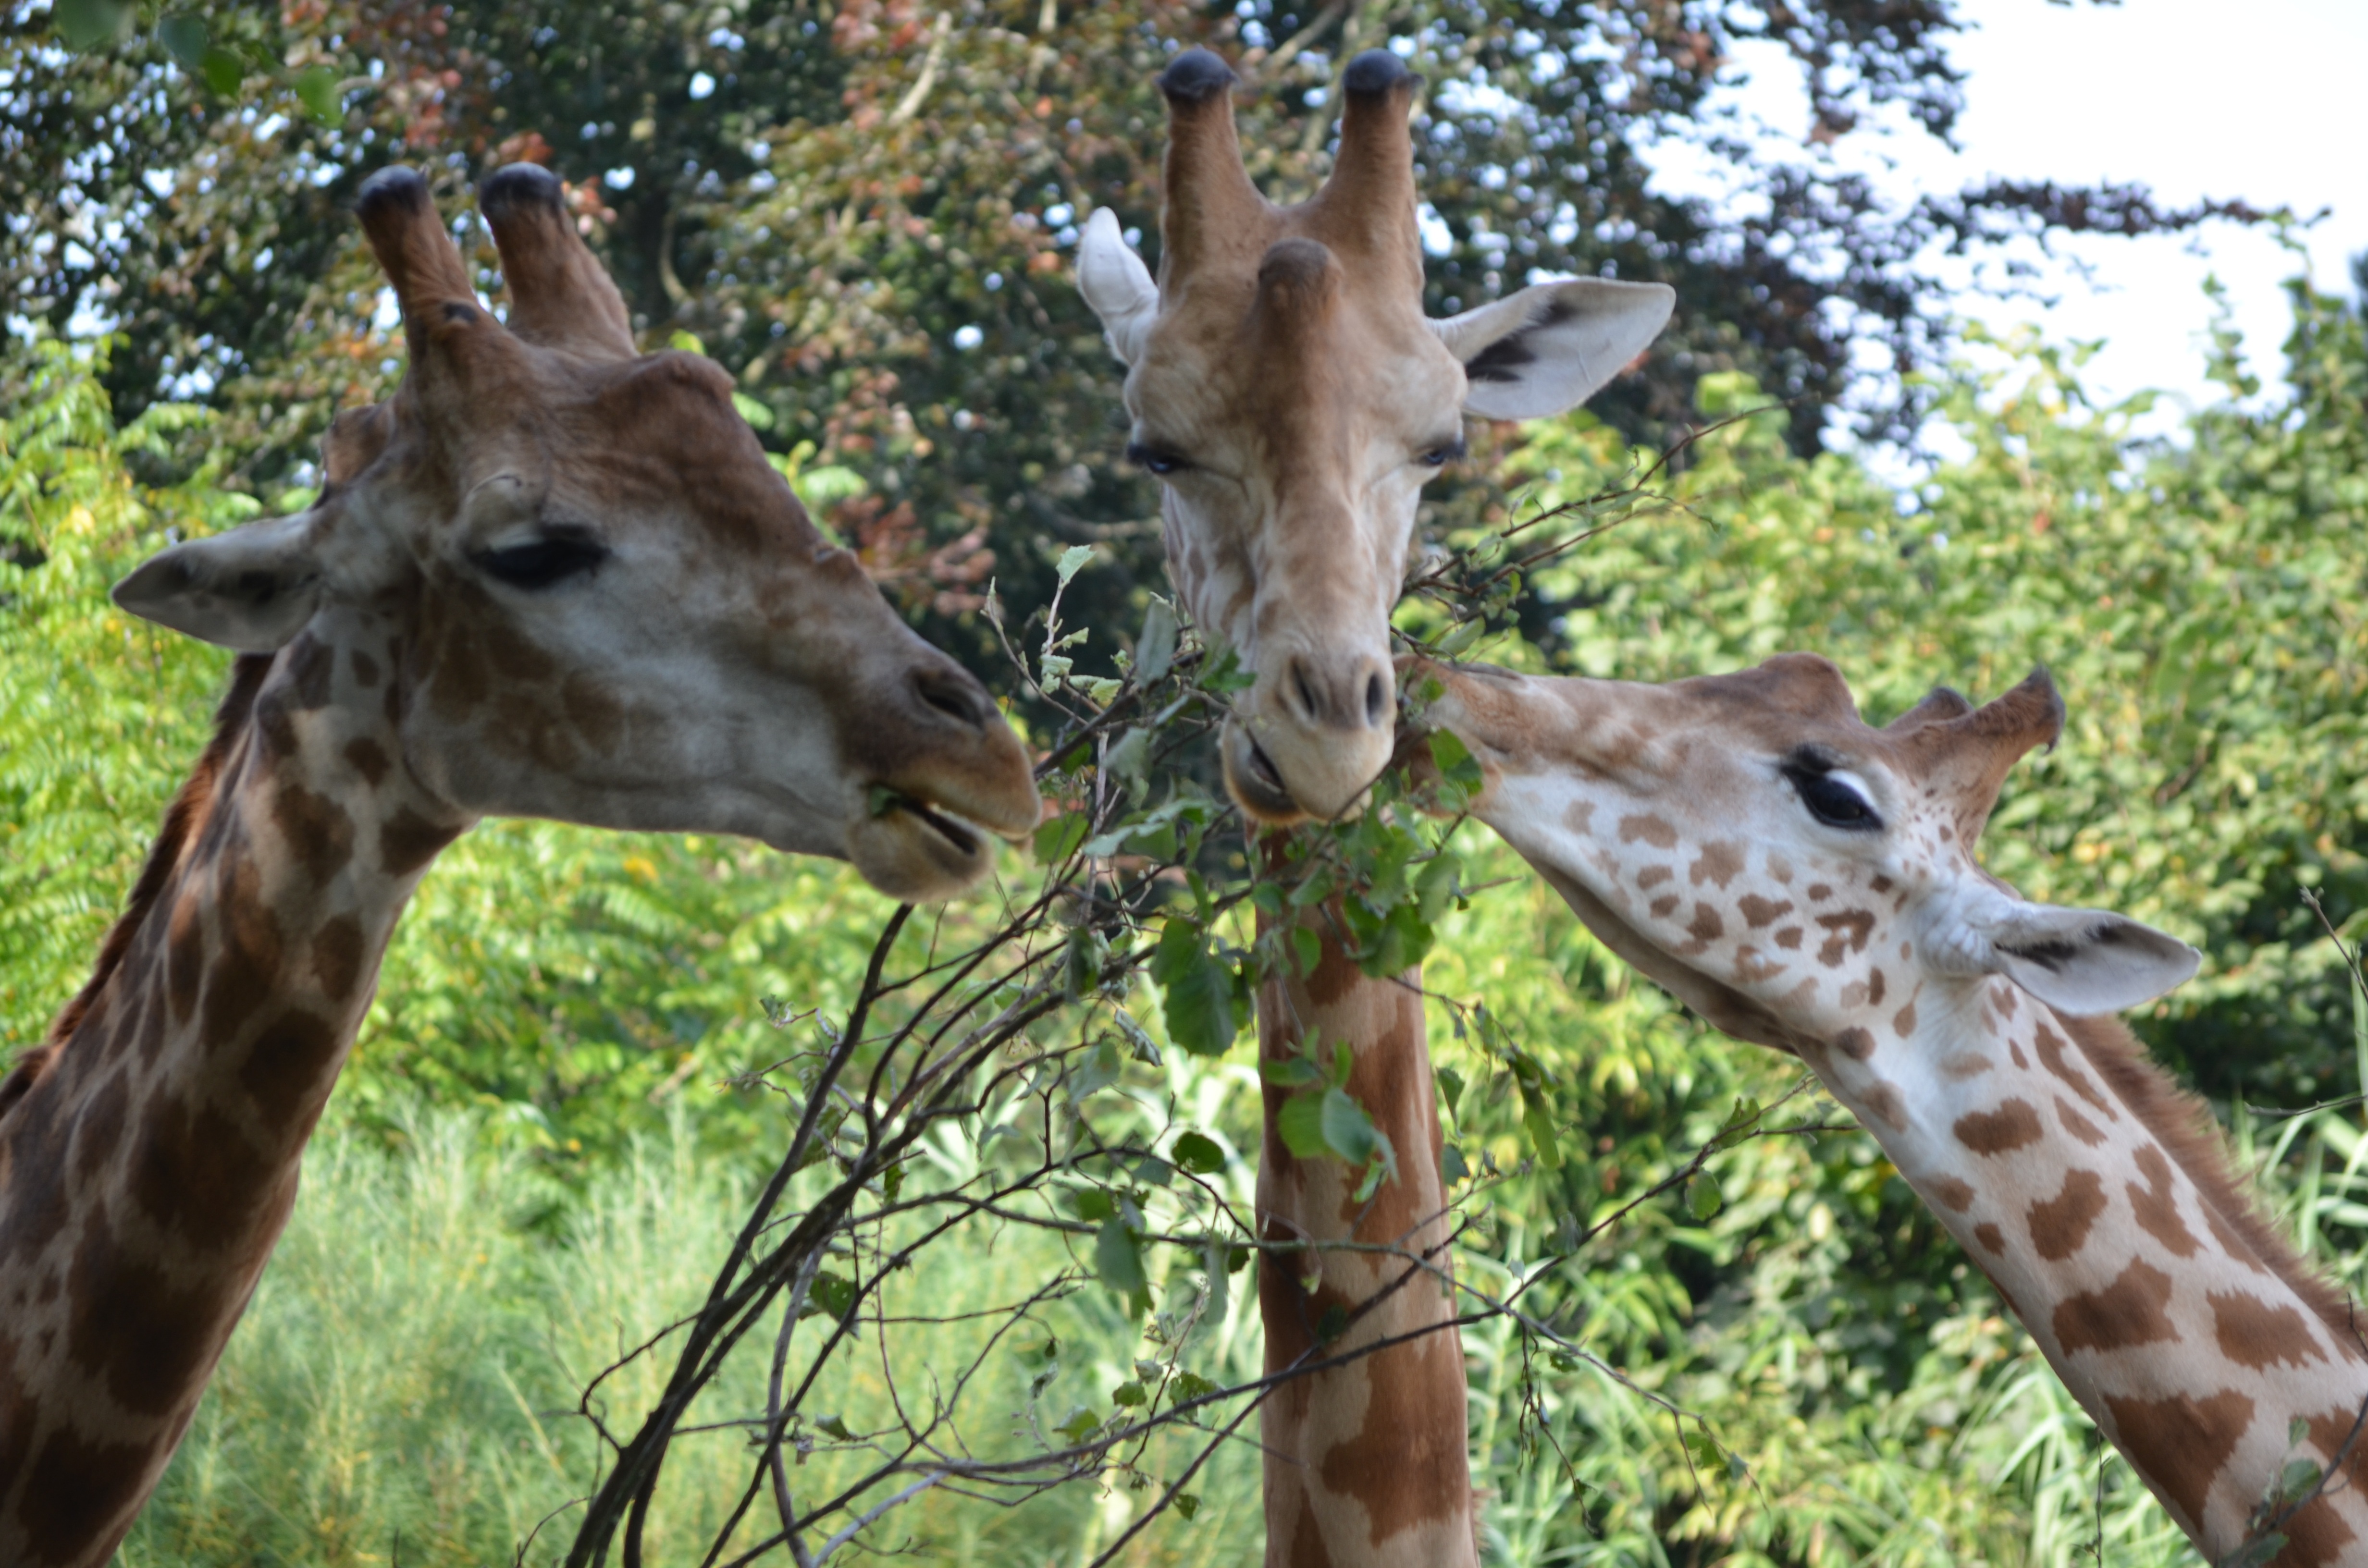
leaf, animal, wildlife, zoo, mammal, fauna, savanna, giraffe, head, vertebrate, safari, hungry, giraffidae, white tailed deer